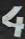
Number: 4